Aristippus

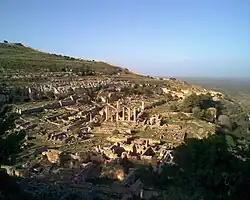
Cyrene, Libya, birthplace of Aristippus

Due to his lifelong pursuit of pleasure and philosophical teachings on pleasure, against the teachings of Socrates, Aristippus garnered conflict between philosophers like Socrates and his fellow-pupils over the course of his life. He is also said to have been taken prisoner by Artaphernes, the satrap who drove the Spartans from Rhodes in 396. Despite the backlash he received for his philosophical views, teachings and lifestyle, Aristippus continued his spread of ethical hedonism by imparting his doctrine to his daughter Arete who, in turn, imparted it to her son, Aristippus the Younger, who is said to have reduced it to a system in the Cyrenaic school of philosophy, that Aristippus helped found. In old age, Aristippus is said to have returned to Cyrene, living out his retirement in luxury and in the pursuit of pleasure till his death, at the age of 79.